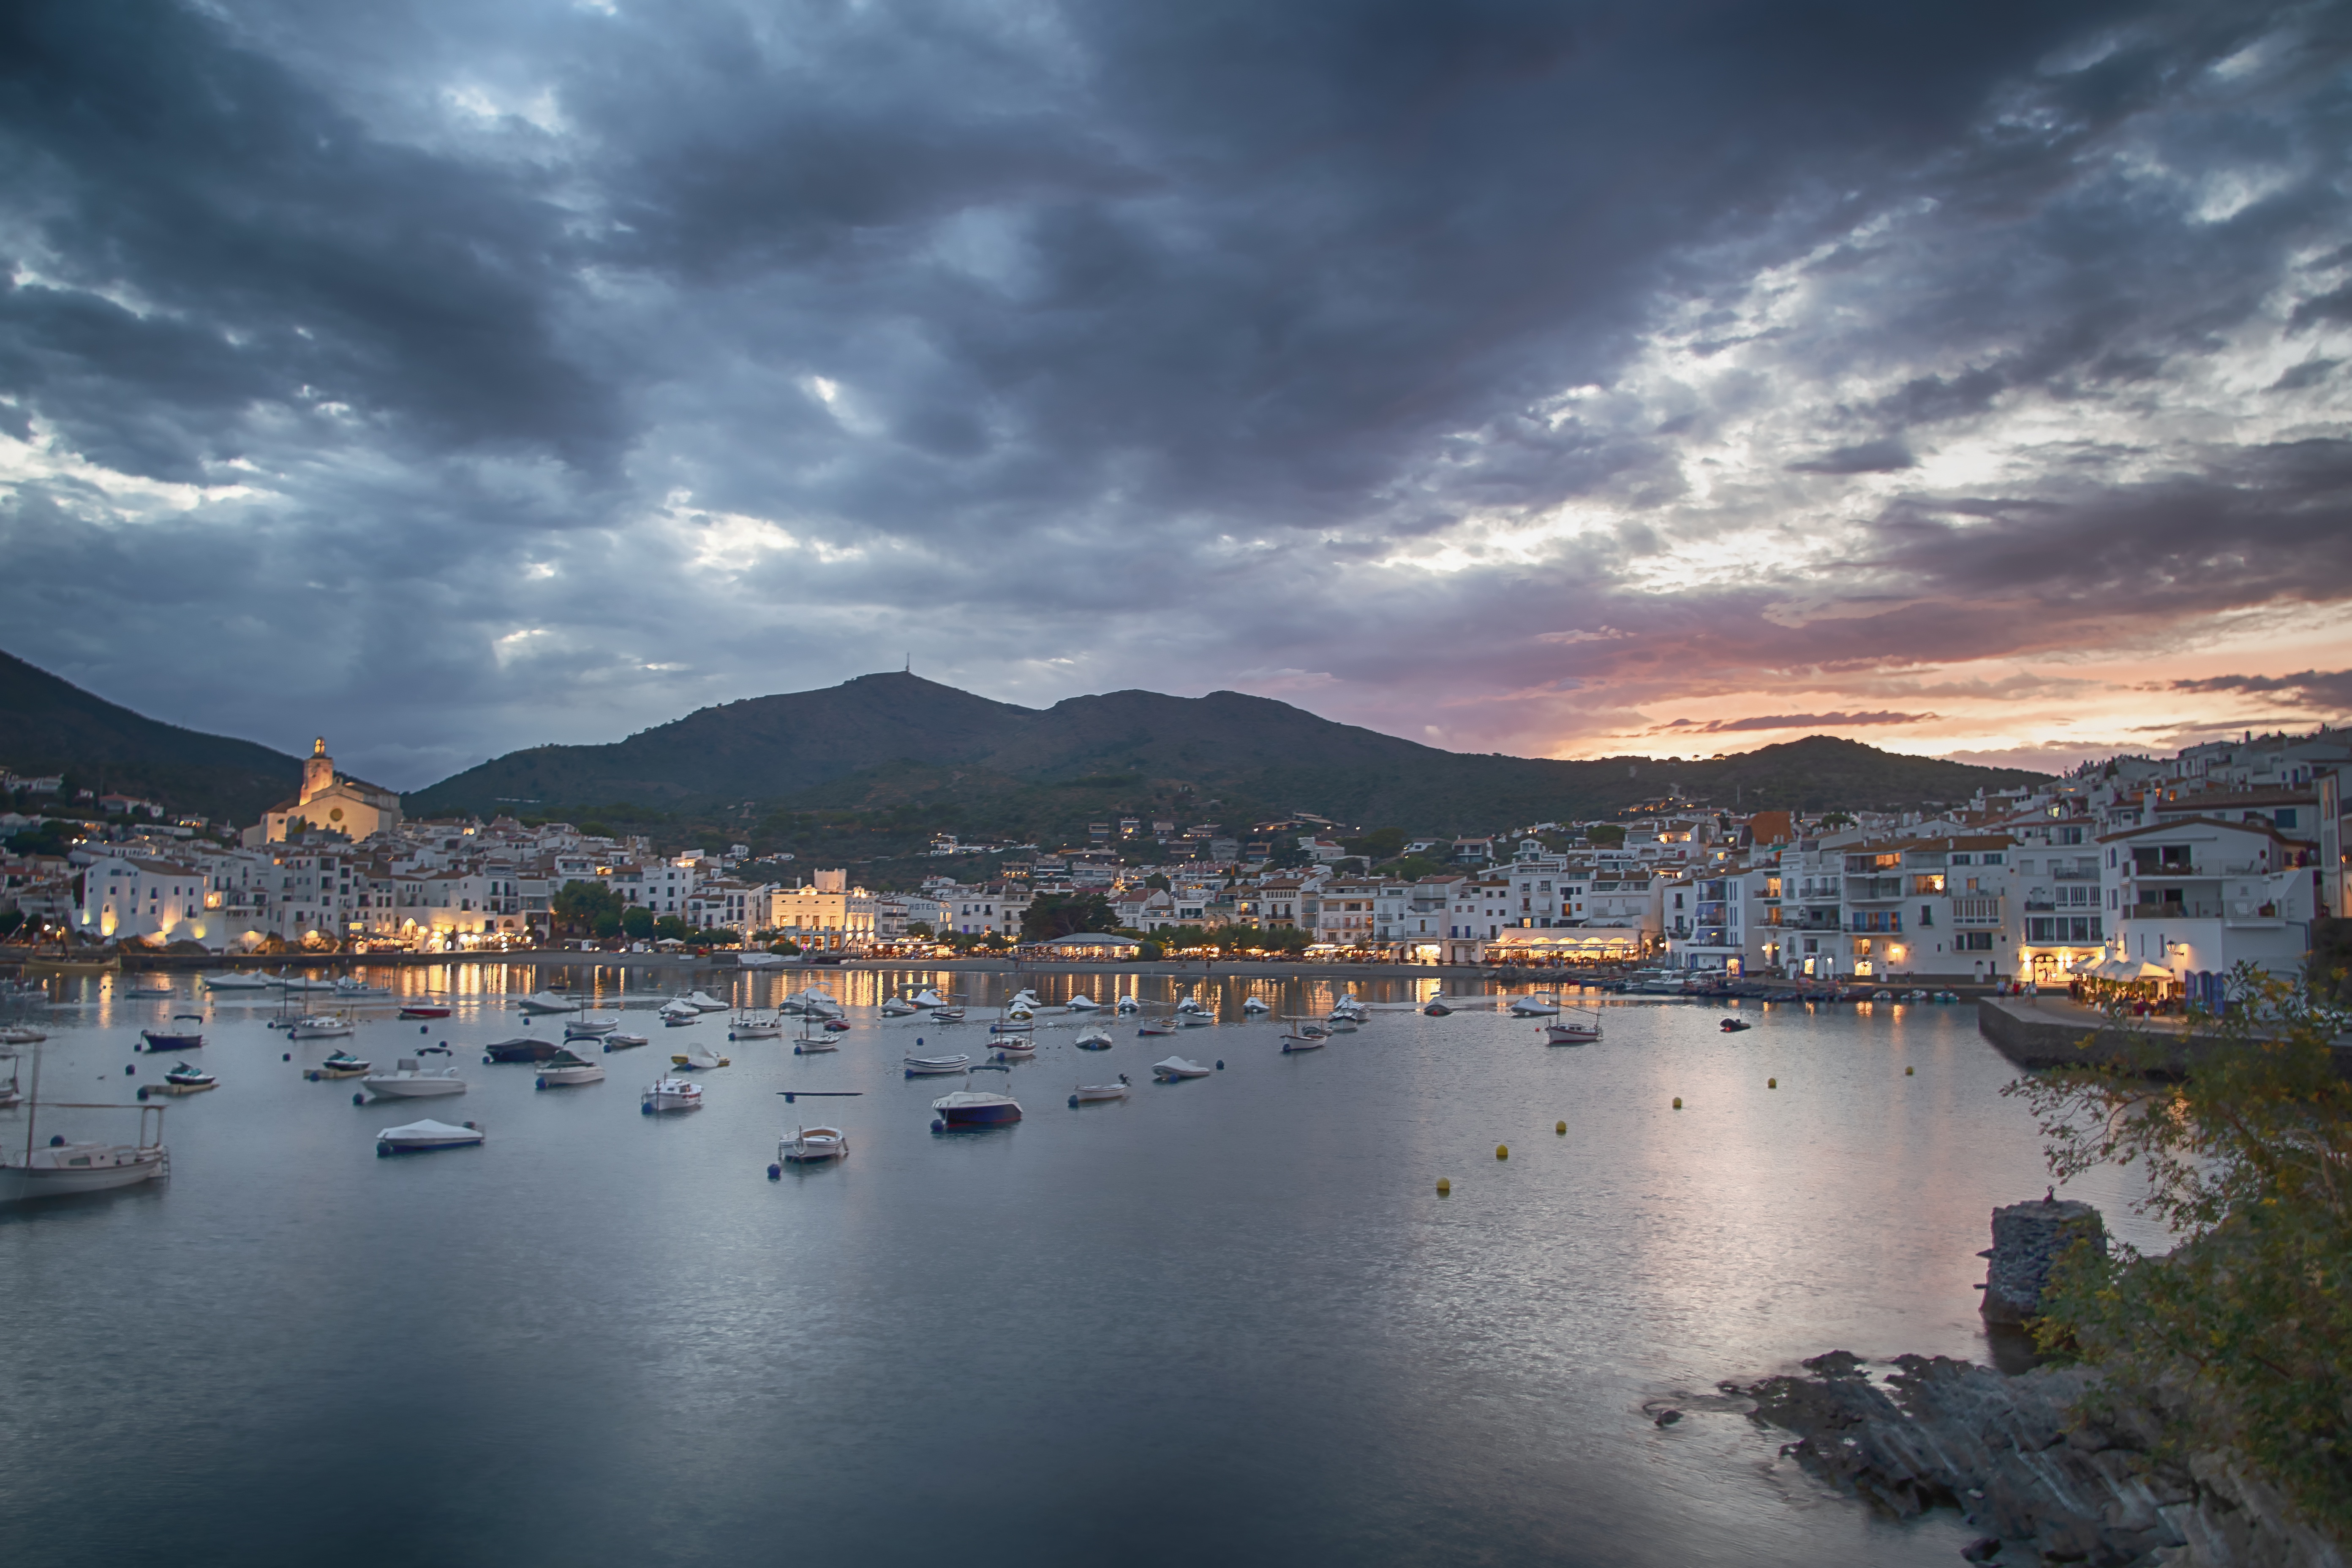
natural, cloud, water, sky, water resources, atmosphere, azure, mountain, boat, afterglow, dusk, lake, body of water, horizon, sunset, landscape, city, mountainous landforms, cityscape, mountain range, calm, hill, sunrise, harbor, cumulus, coast, lake district, channel, evening, reflection, dawn, ocean, reservoir, sound, bay, headland, loch, watercraft, darkness, night, cape, inlet, sea, panorama, mast, port, tourism, winter, dock, peninsula, promontory, marina, ship, midnight